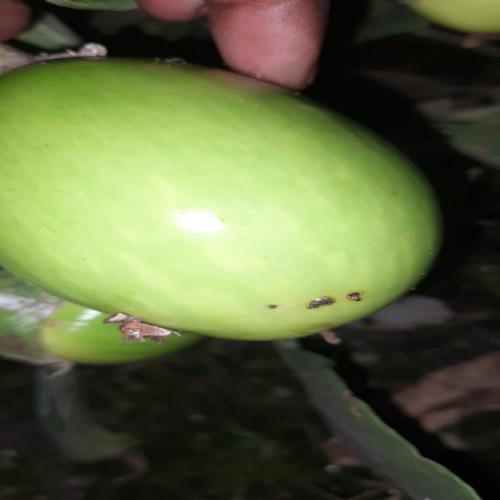
Label: Shoot and Fruit Borer